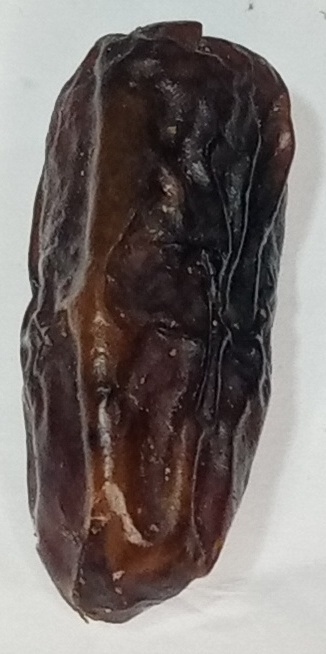
Variety: gajar
Size: medium
Grade: grade-2